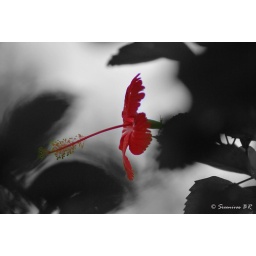
Hibiscus flowers in our garden. My mother loves plants and flowers.